First Presbyterian Church (Brockport, New York)

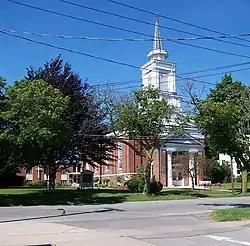
First Presbyterian Church, July 2011

First Presbyterian Church, incorporated as the Congregational Society of Brockport, is a historic Presbyterian church located at Brockport in Monroe County, New York. It is a Greek Revival–style edifice built in 1852. The main block of the building is four bays long and three bays wide (76 feet by 52 feet), constructed of red brick on a sandstone foundation. It features a three-stage tower with an octagonal drum from which the spire rises. The main worship space has a meeting house plan with a three sided upper gallery supported by fluted Doric columns.